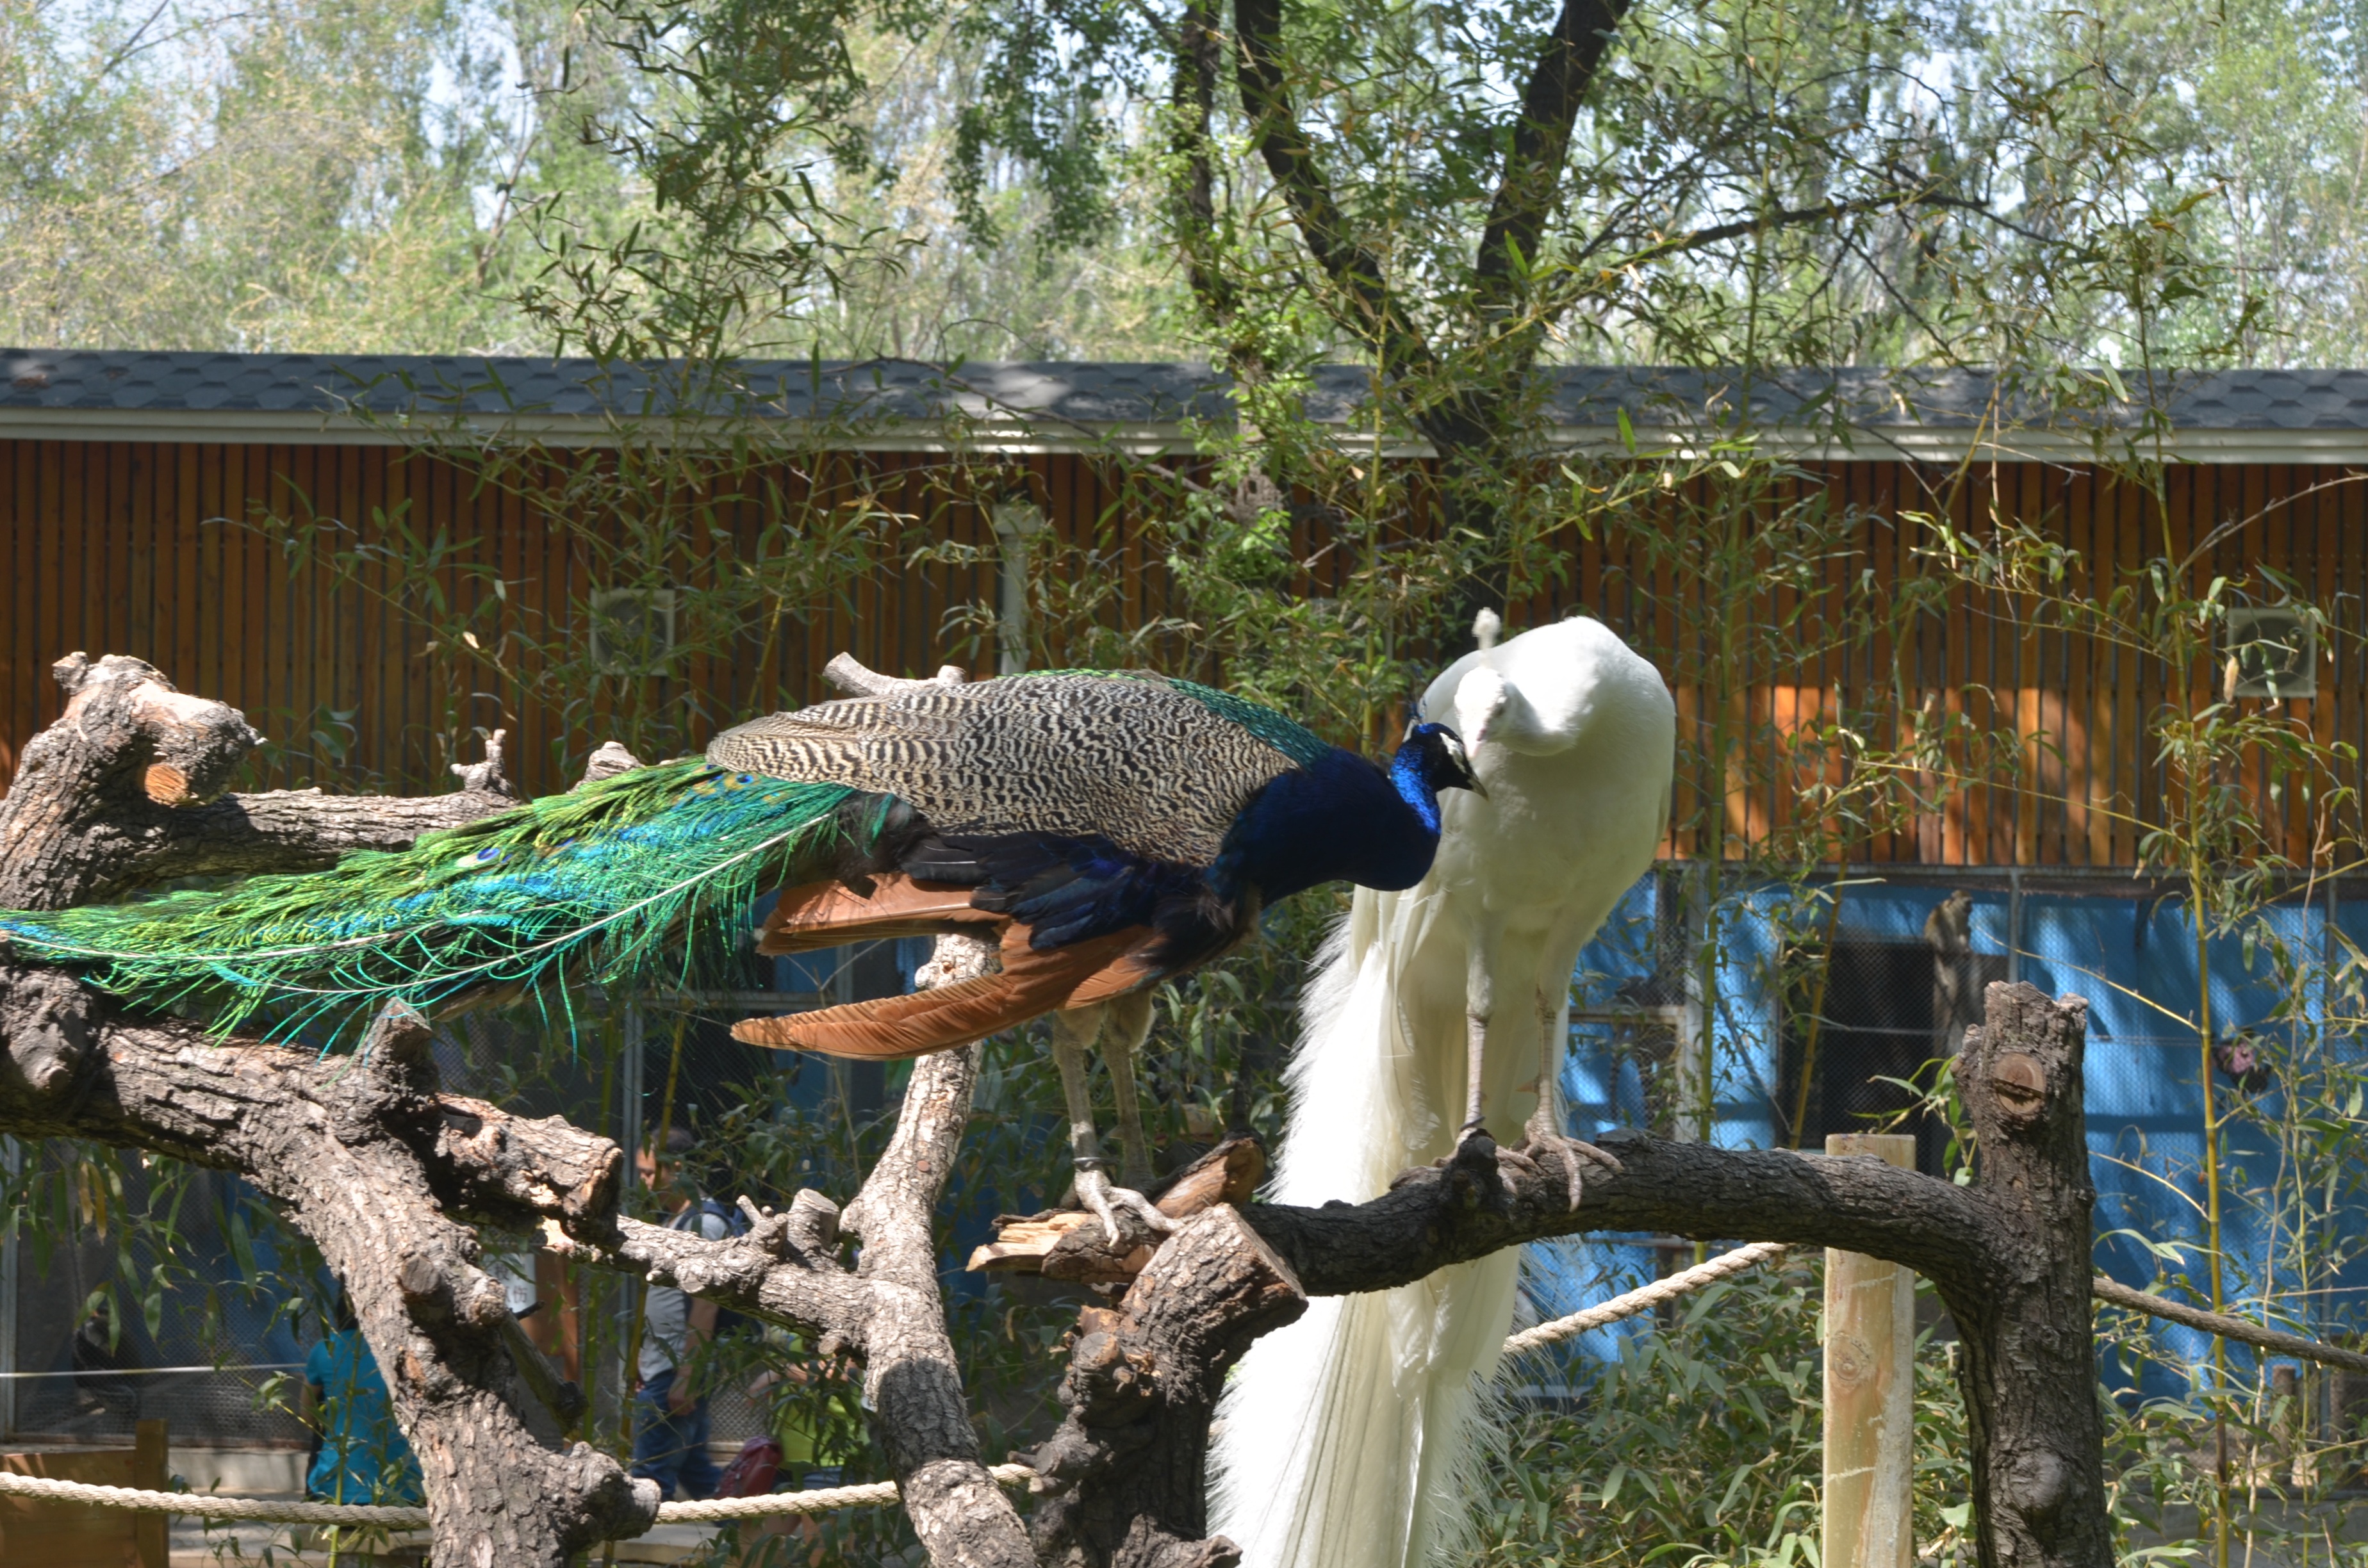
bird, white, parking, animal, recreation, wildlife, zoo, park, fauna, peacock, beauty, unusual, outdoor recreation